Treasure of the Holy Crosses

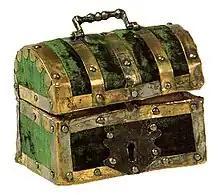
The chest

It is an artifact of secondary importance within the treasury, in which only a silver-leafed vine from the Reliquary is kept today. It also held a coin of Honorius and a votive medal, which have been lost. The case is rectangular and measures only 6 x 4.5 centimeters by 5.5 centimeters in height. It is a modest work from the first half of the fifteenth century.